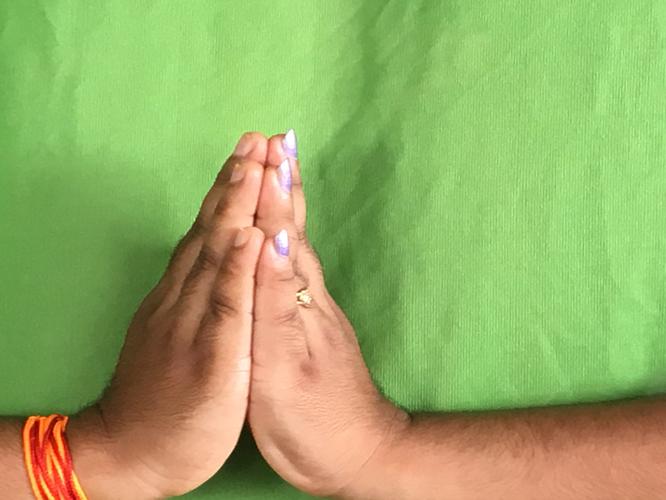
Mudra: Anjali
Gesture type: double_hand